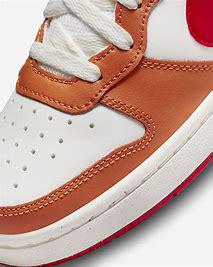
Brand: Nike
Model: Court Borough